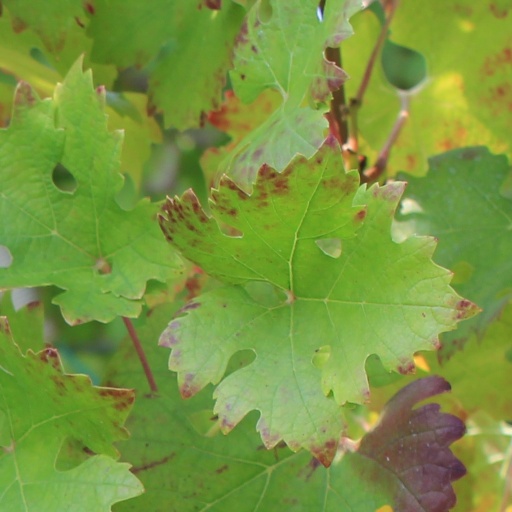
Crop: grape